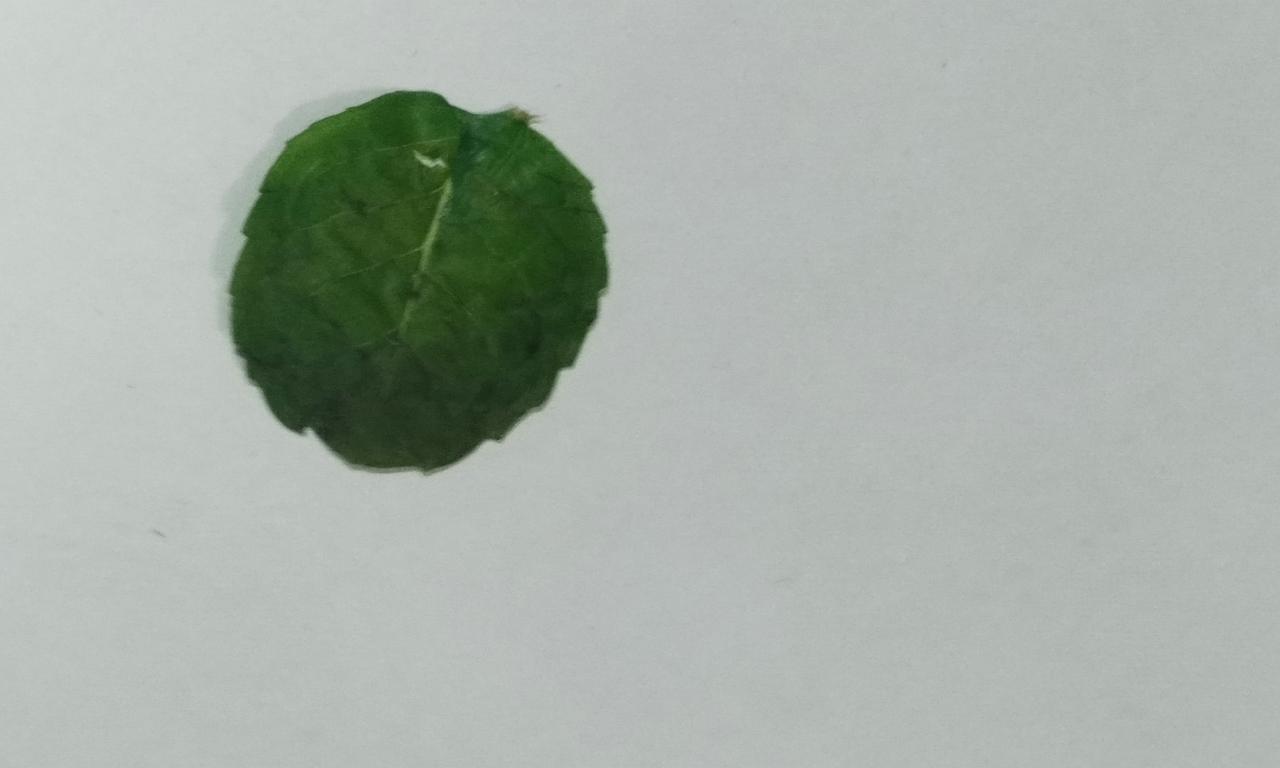
Label: Dried